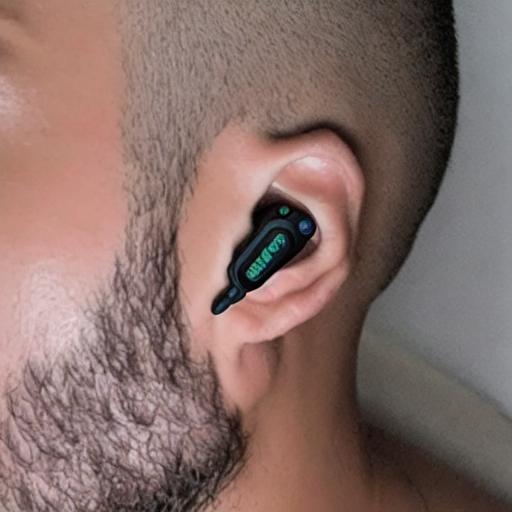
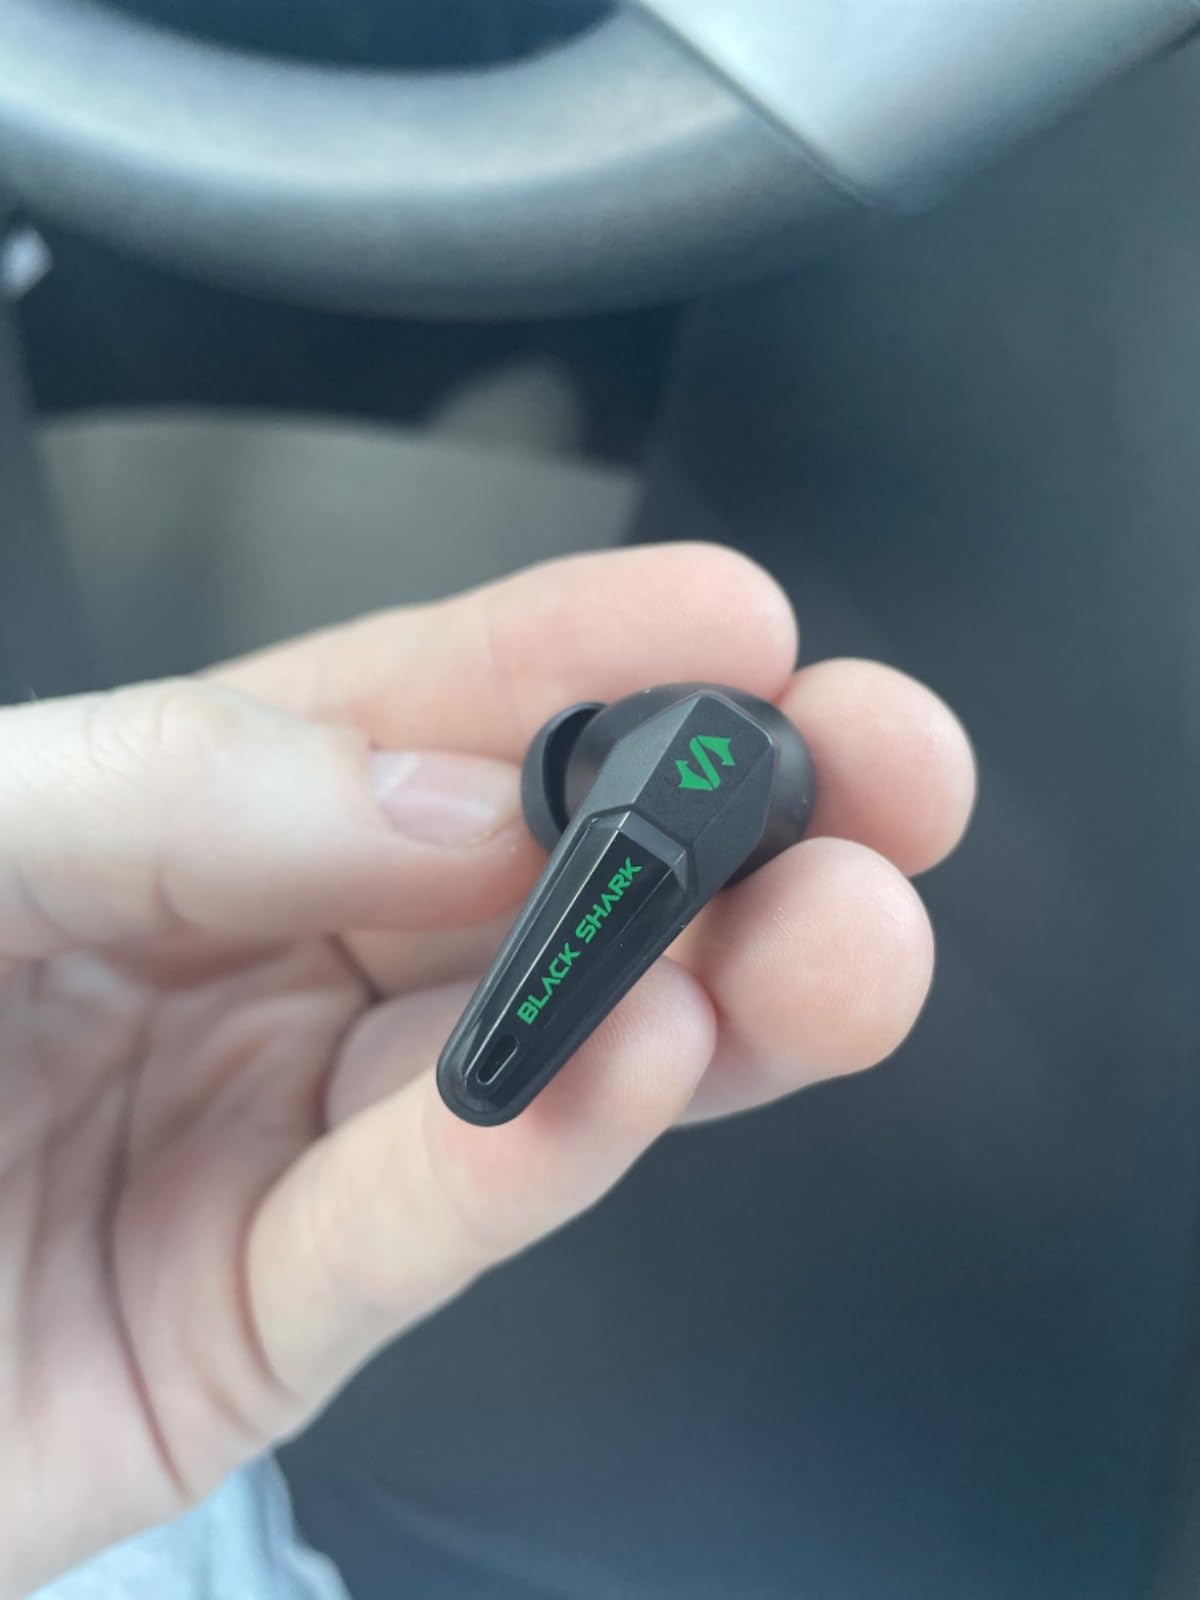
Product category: earbuds
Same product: no